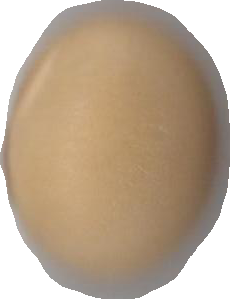
Variety: Grobogan